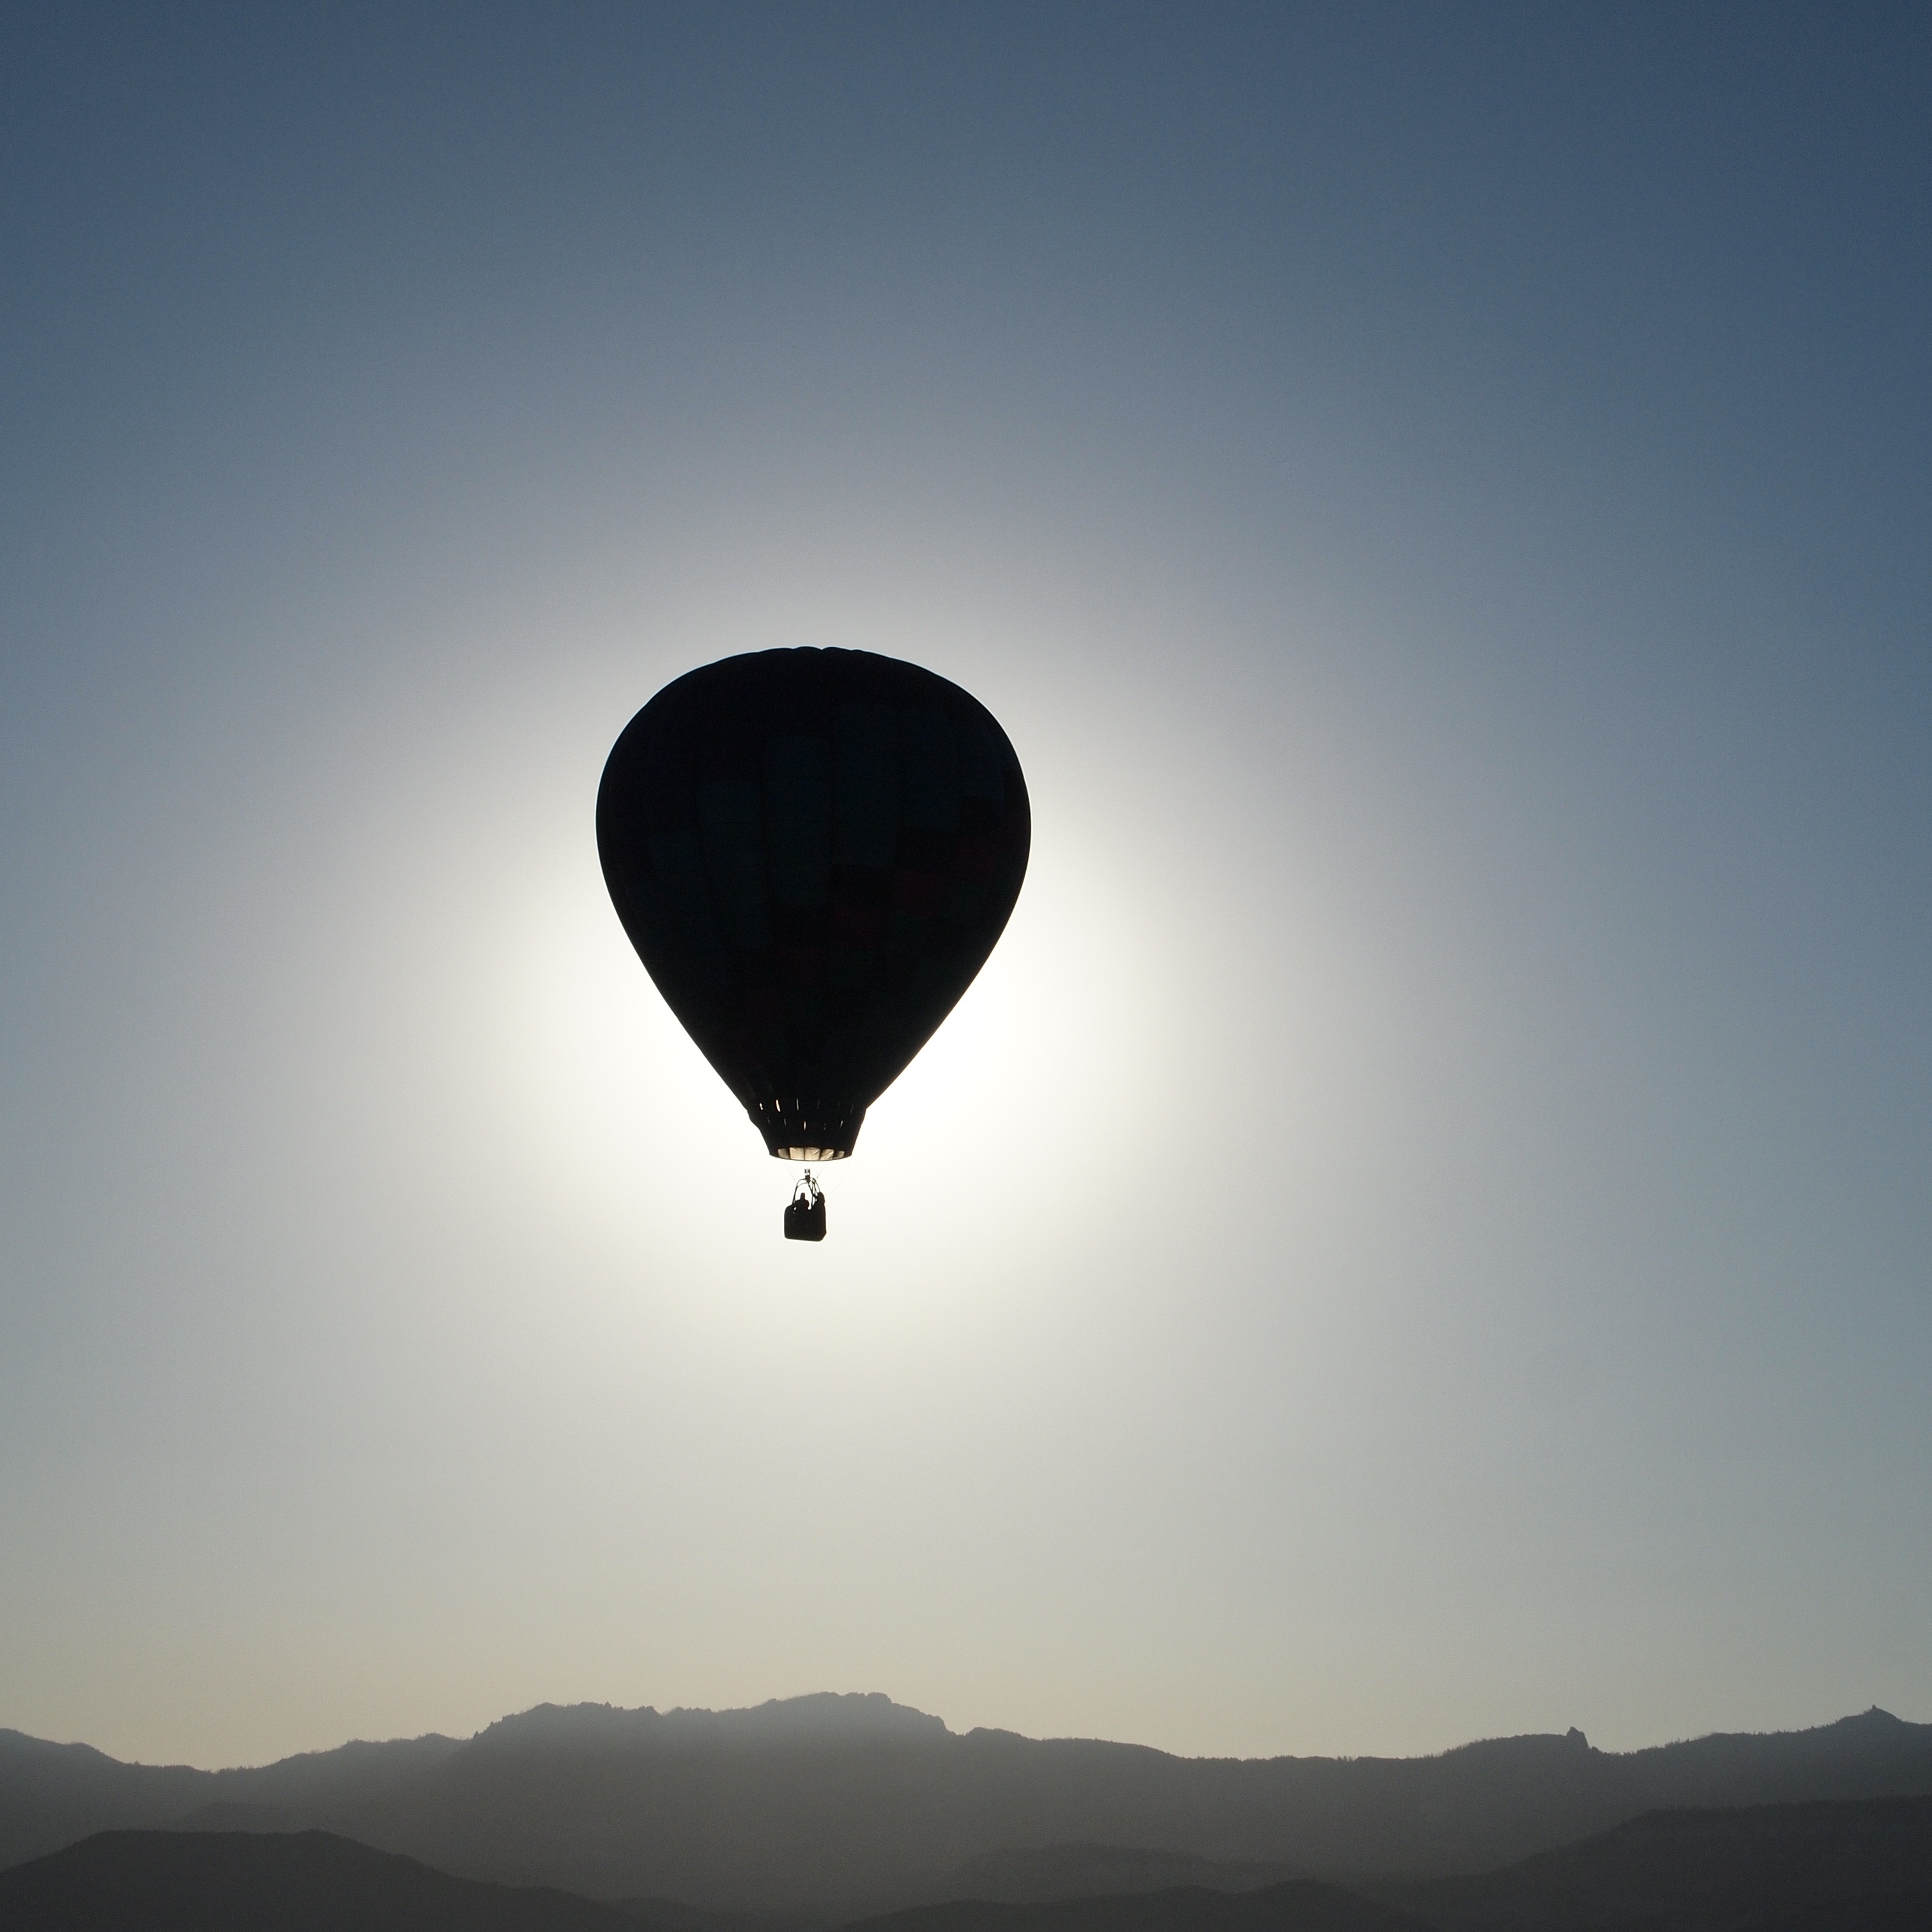
wing, sky, balloon, hot air balloon, aircraft, reflection, vehicle, flight, toy, launch, festival, balloons, utah, panguitch, hot air ballooning, atmosphere of earth